Frederick William II of Prussia

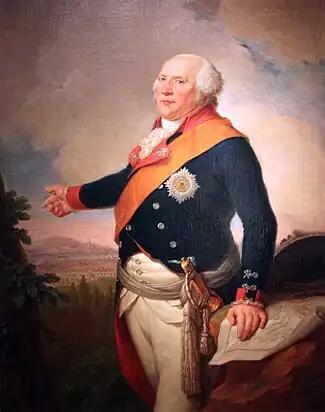

Frederick II aimed at publicly humiliating his heir to the throne. He expressed his regret that his other nephew, Charles William Ferdinand, Duke of Brunswick, could not succeed him on the throne. The art historian Alfred Hagemann interprets this behaviour as meaning that Frederick wanted to enhance his own image in history by deliberately dismantling his own successor.